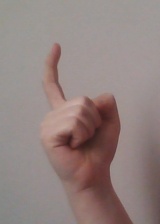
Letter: ra